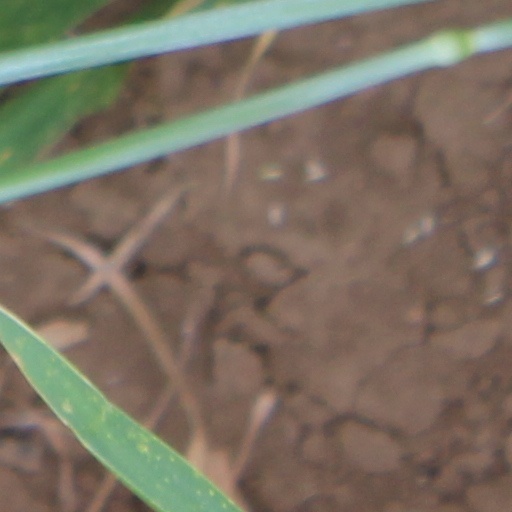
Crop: wheat